Forest of Compiègne

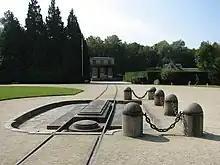
A memorial slab marks the location of the original railcar at Armistice Clearing.

Further avenues connected by an octagonal ring were opened through the woods for the formal hunting parties of Louis XIV, and under the Ancien Régime the number of rides was increased to 200. Napoleon opened the avenue of Beaux-Monts ("illustration"). Prior to the Industrial Revolution, the lush woodlands provided lumber for a thriving woodworking community around Compiègne. One of the most popular products supplied by the forest was beech oil, used for cooking and folk medicines: it was bottled in prodigious quantities and sold worldwide from Compiègne through the 19th century, until its marketshare was supplanted by newer, more refined oils.